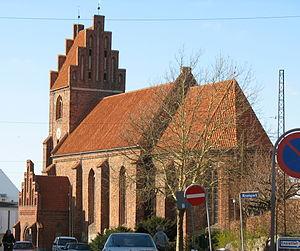
Næstved est une commune danoise de la Region Sjælland issue de la réforme communale de 2007. La population de la commune s'élèvait en 2019 à 82 991 habitants alors que sa superficie est de 681 km².